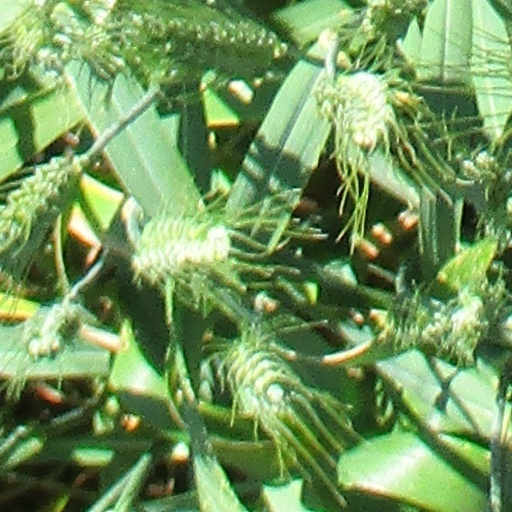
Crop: wheat